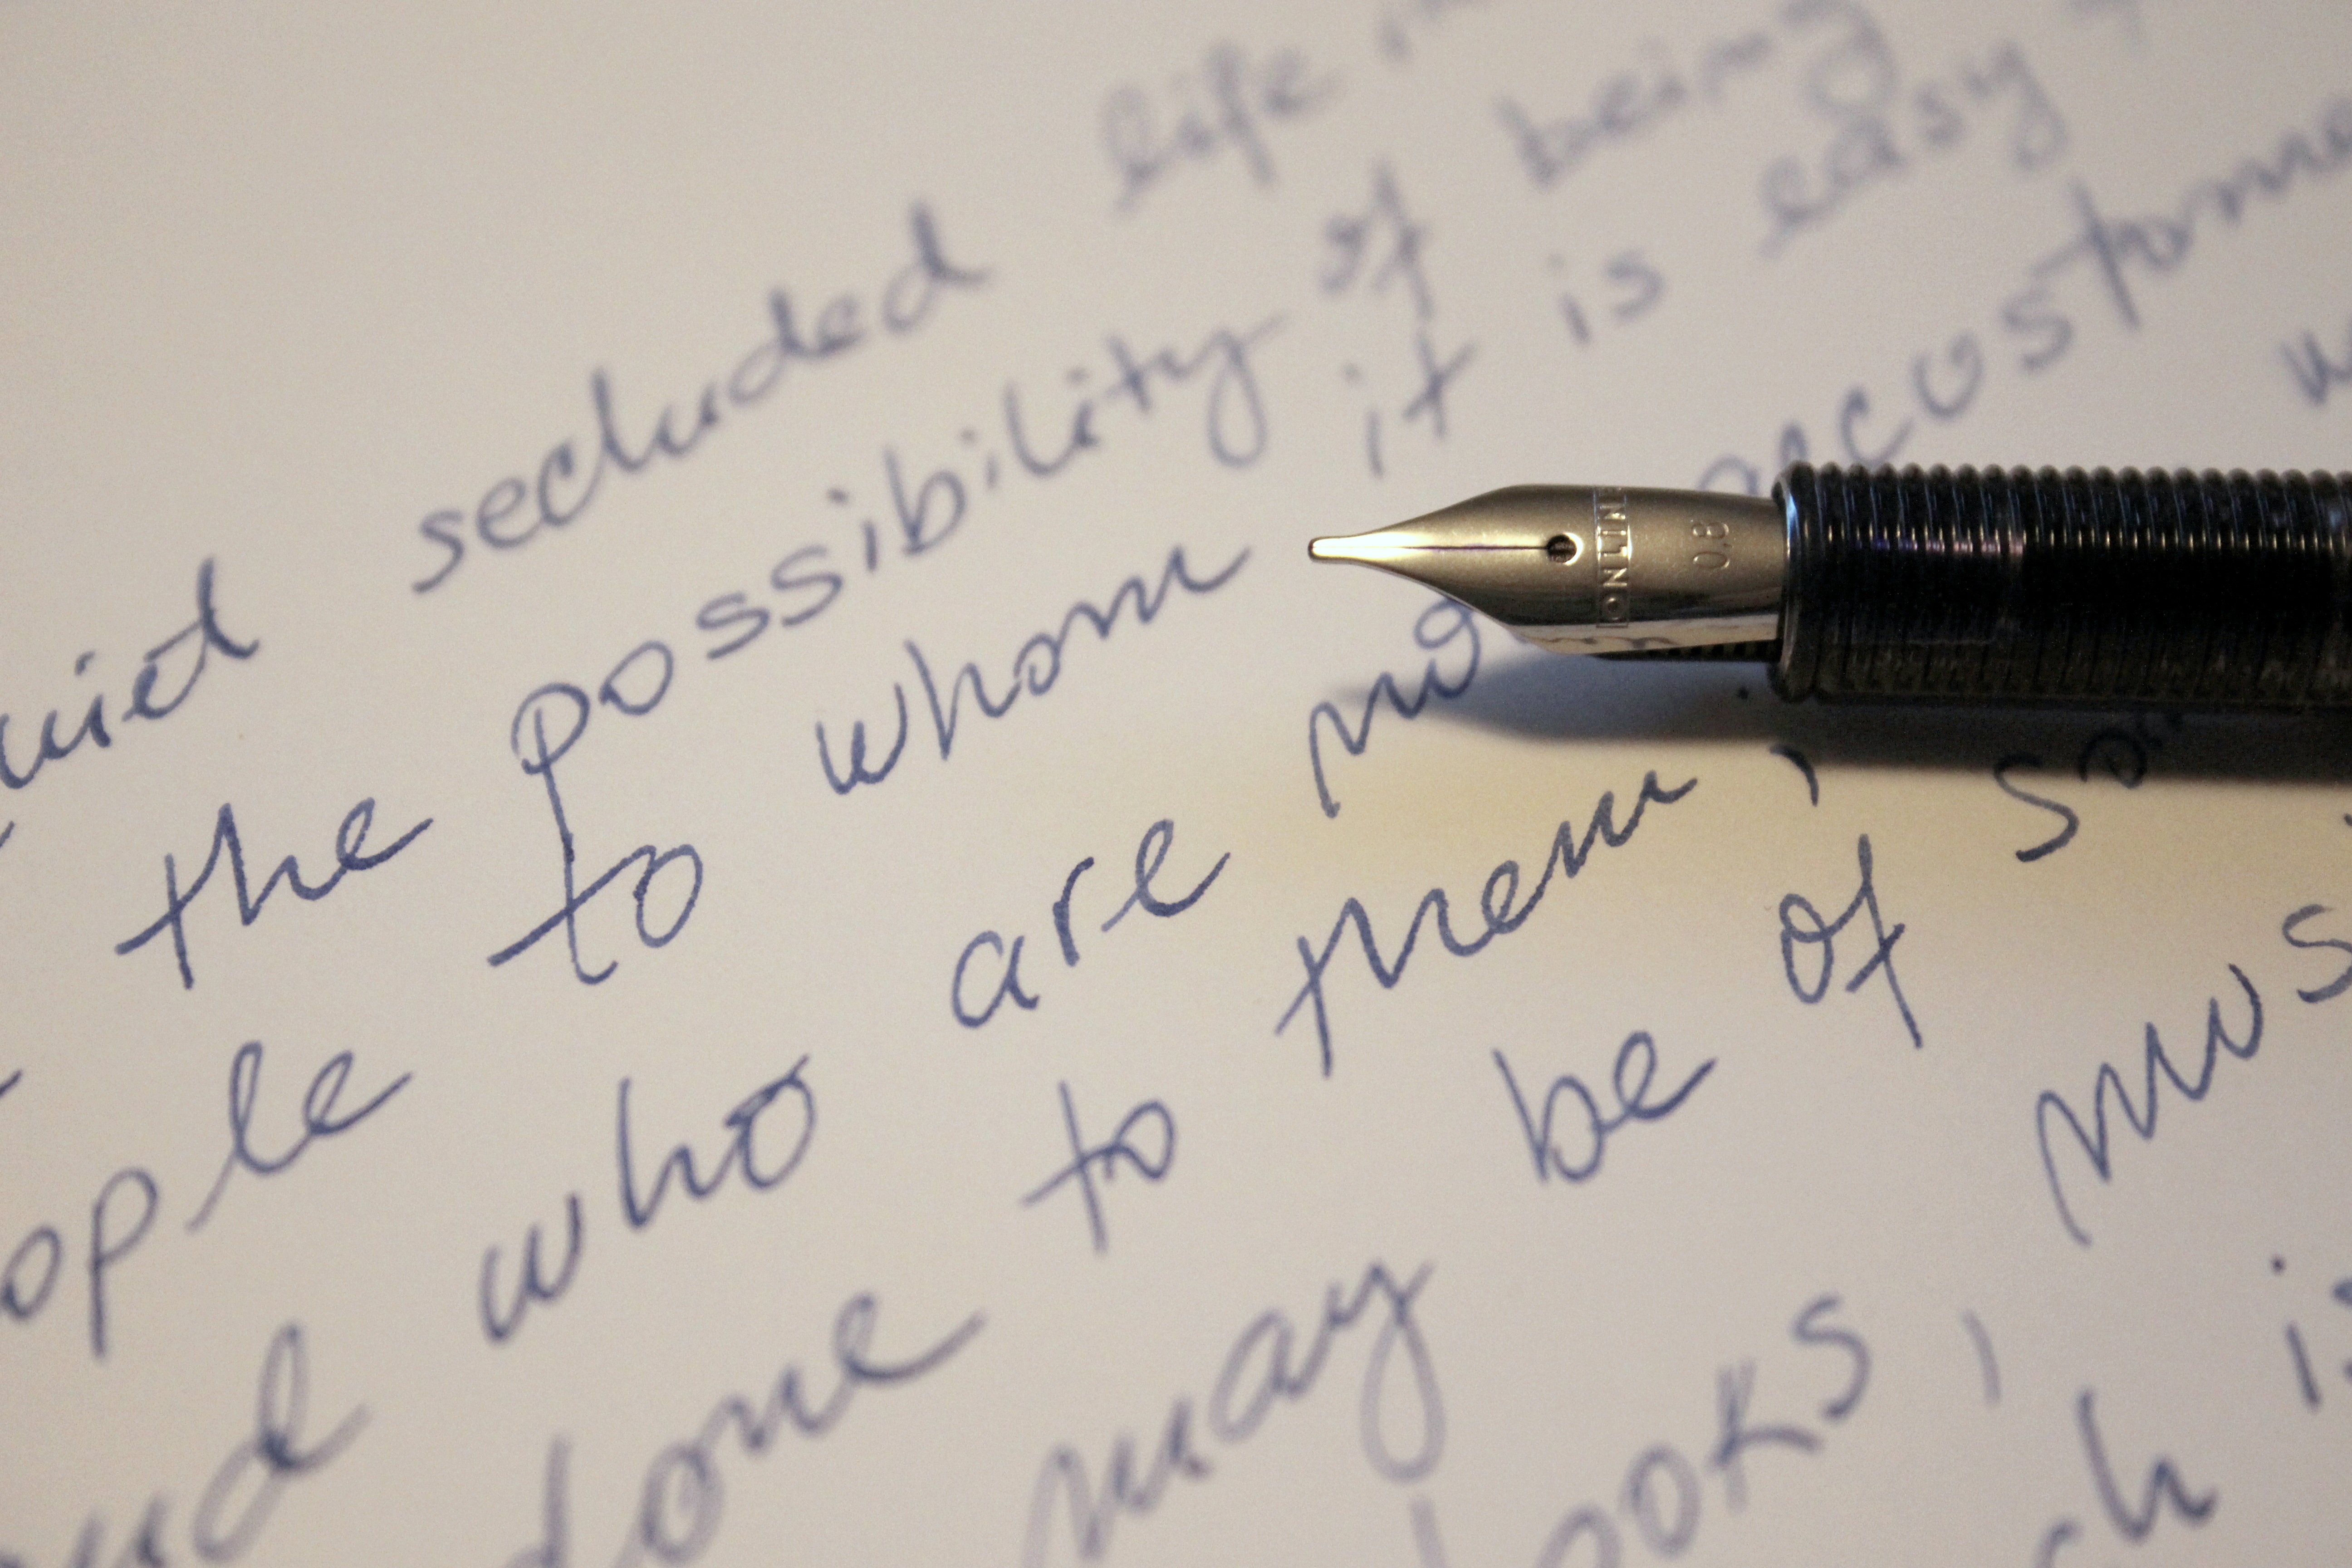
writing, vintage, pen, letter, romantic, writer, ink, font, sketch, text, handwriting, calligraphy, blog, written, personal, office supplies, correspondence